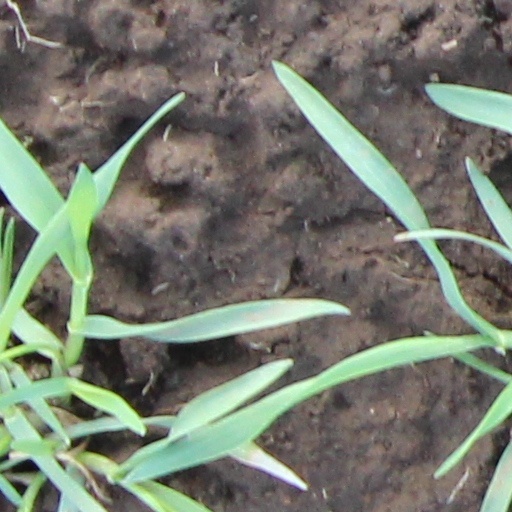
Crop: wheat